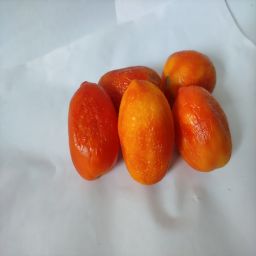
Crop: Tomato
Quality: Old